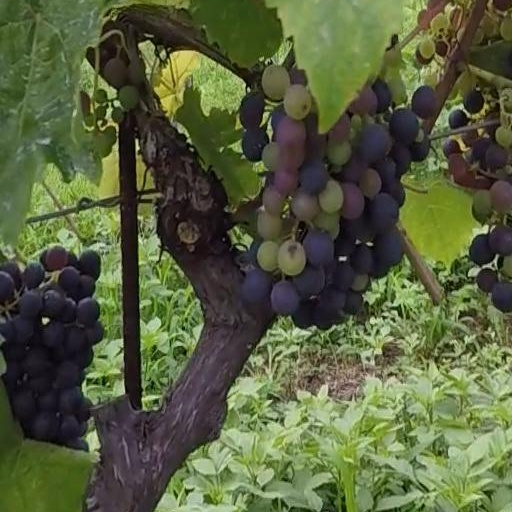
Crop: grape